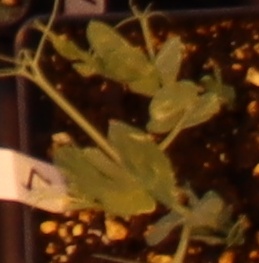
Label: Field Pea